Kalâa of Ait Abbas

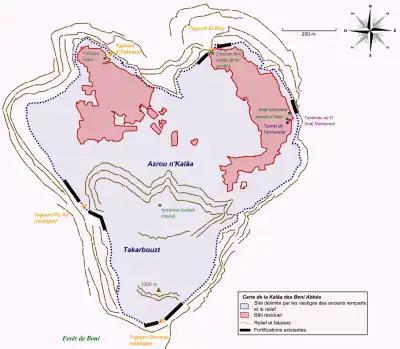
Site of the Kalâa of Aït Abbas.

The Kalâa of Aït Abbas is an important village of Kabylia in Algeria within the tribe of the same name : Aït Abbas. As evidenced by the many ruins, it was an ancient fortress and capital of the local kingdom from the sixteenth to the nineteenth century. It is part of the current Algerian "commune" of Ighil Ali ("wilaya" of Béjaïa). The site is located southeast of Ighil Ali, north of Teniet En Nasr, about northwest of Bordj Bou Arréridj and about southwest of Béjaïa.